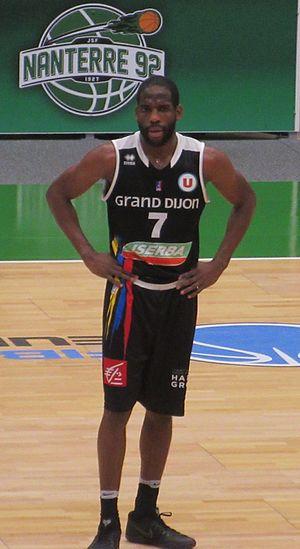
Ryan Brooks avec le maillot de Dijon
Ryan Brooks, né le 12 avril 1988 à La Nouvelle-Orléans en Louisiane, est un joueur américain de basket-ball.